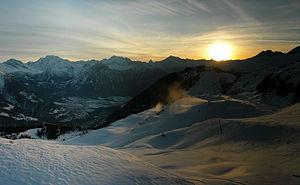
le crépuscule en Riederalp, Valais, Suisse